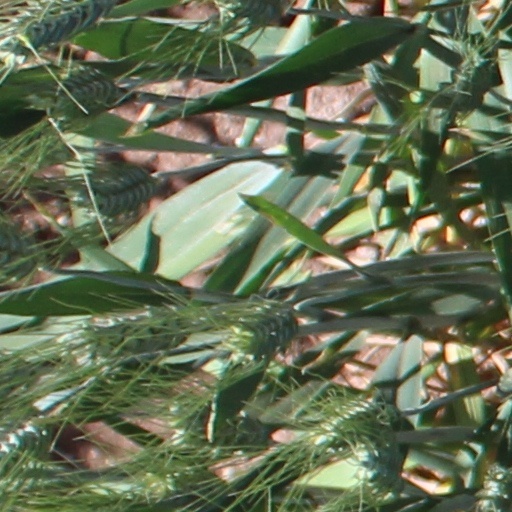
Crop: wheat